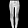
Label: Trouser